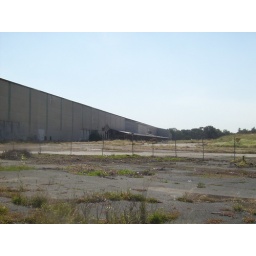
The old Cresco feriliser plant in Bassendean. A massive building currently in the process of being decontaminated and demolished.